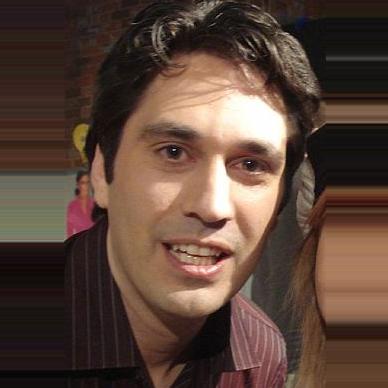
Age: 32